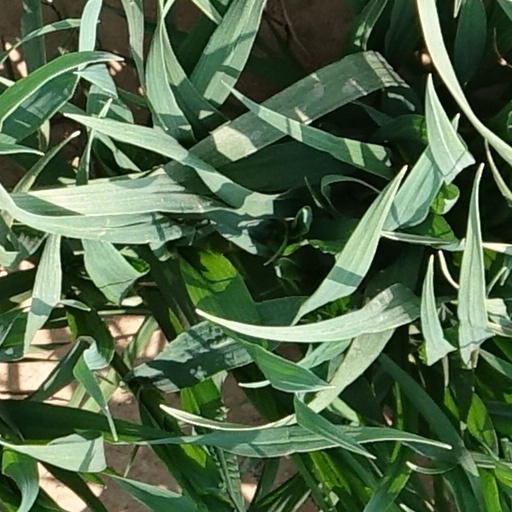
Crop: wheat